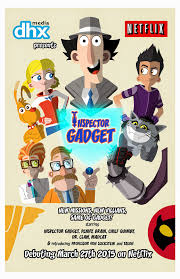
Portrait style: Cartoon Portrait